Bet on Your Baby

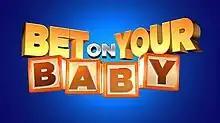

Bet on Your Baby is an American game show that is hosted by Melissa Peterman. The series premiered on ABC on April 13, 2013, with two back-to-back episodes. Each episode features five families with toddlers between the ages of two and three-and-a-half years old, who play to see how well they can guess their child's next move in order to win money toward their college fund.